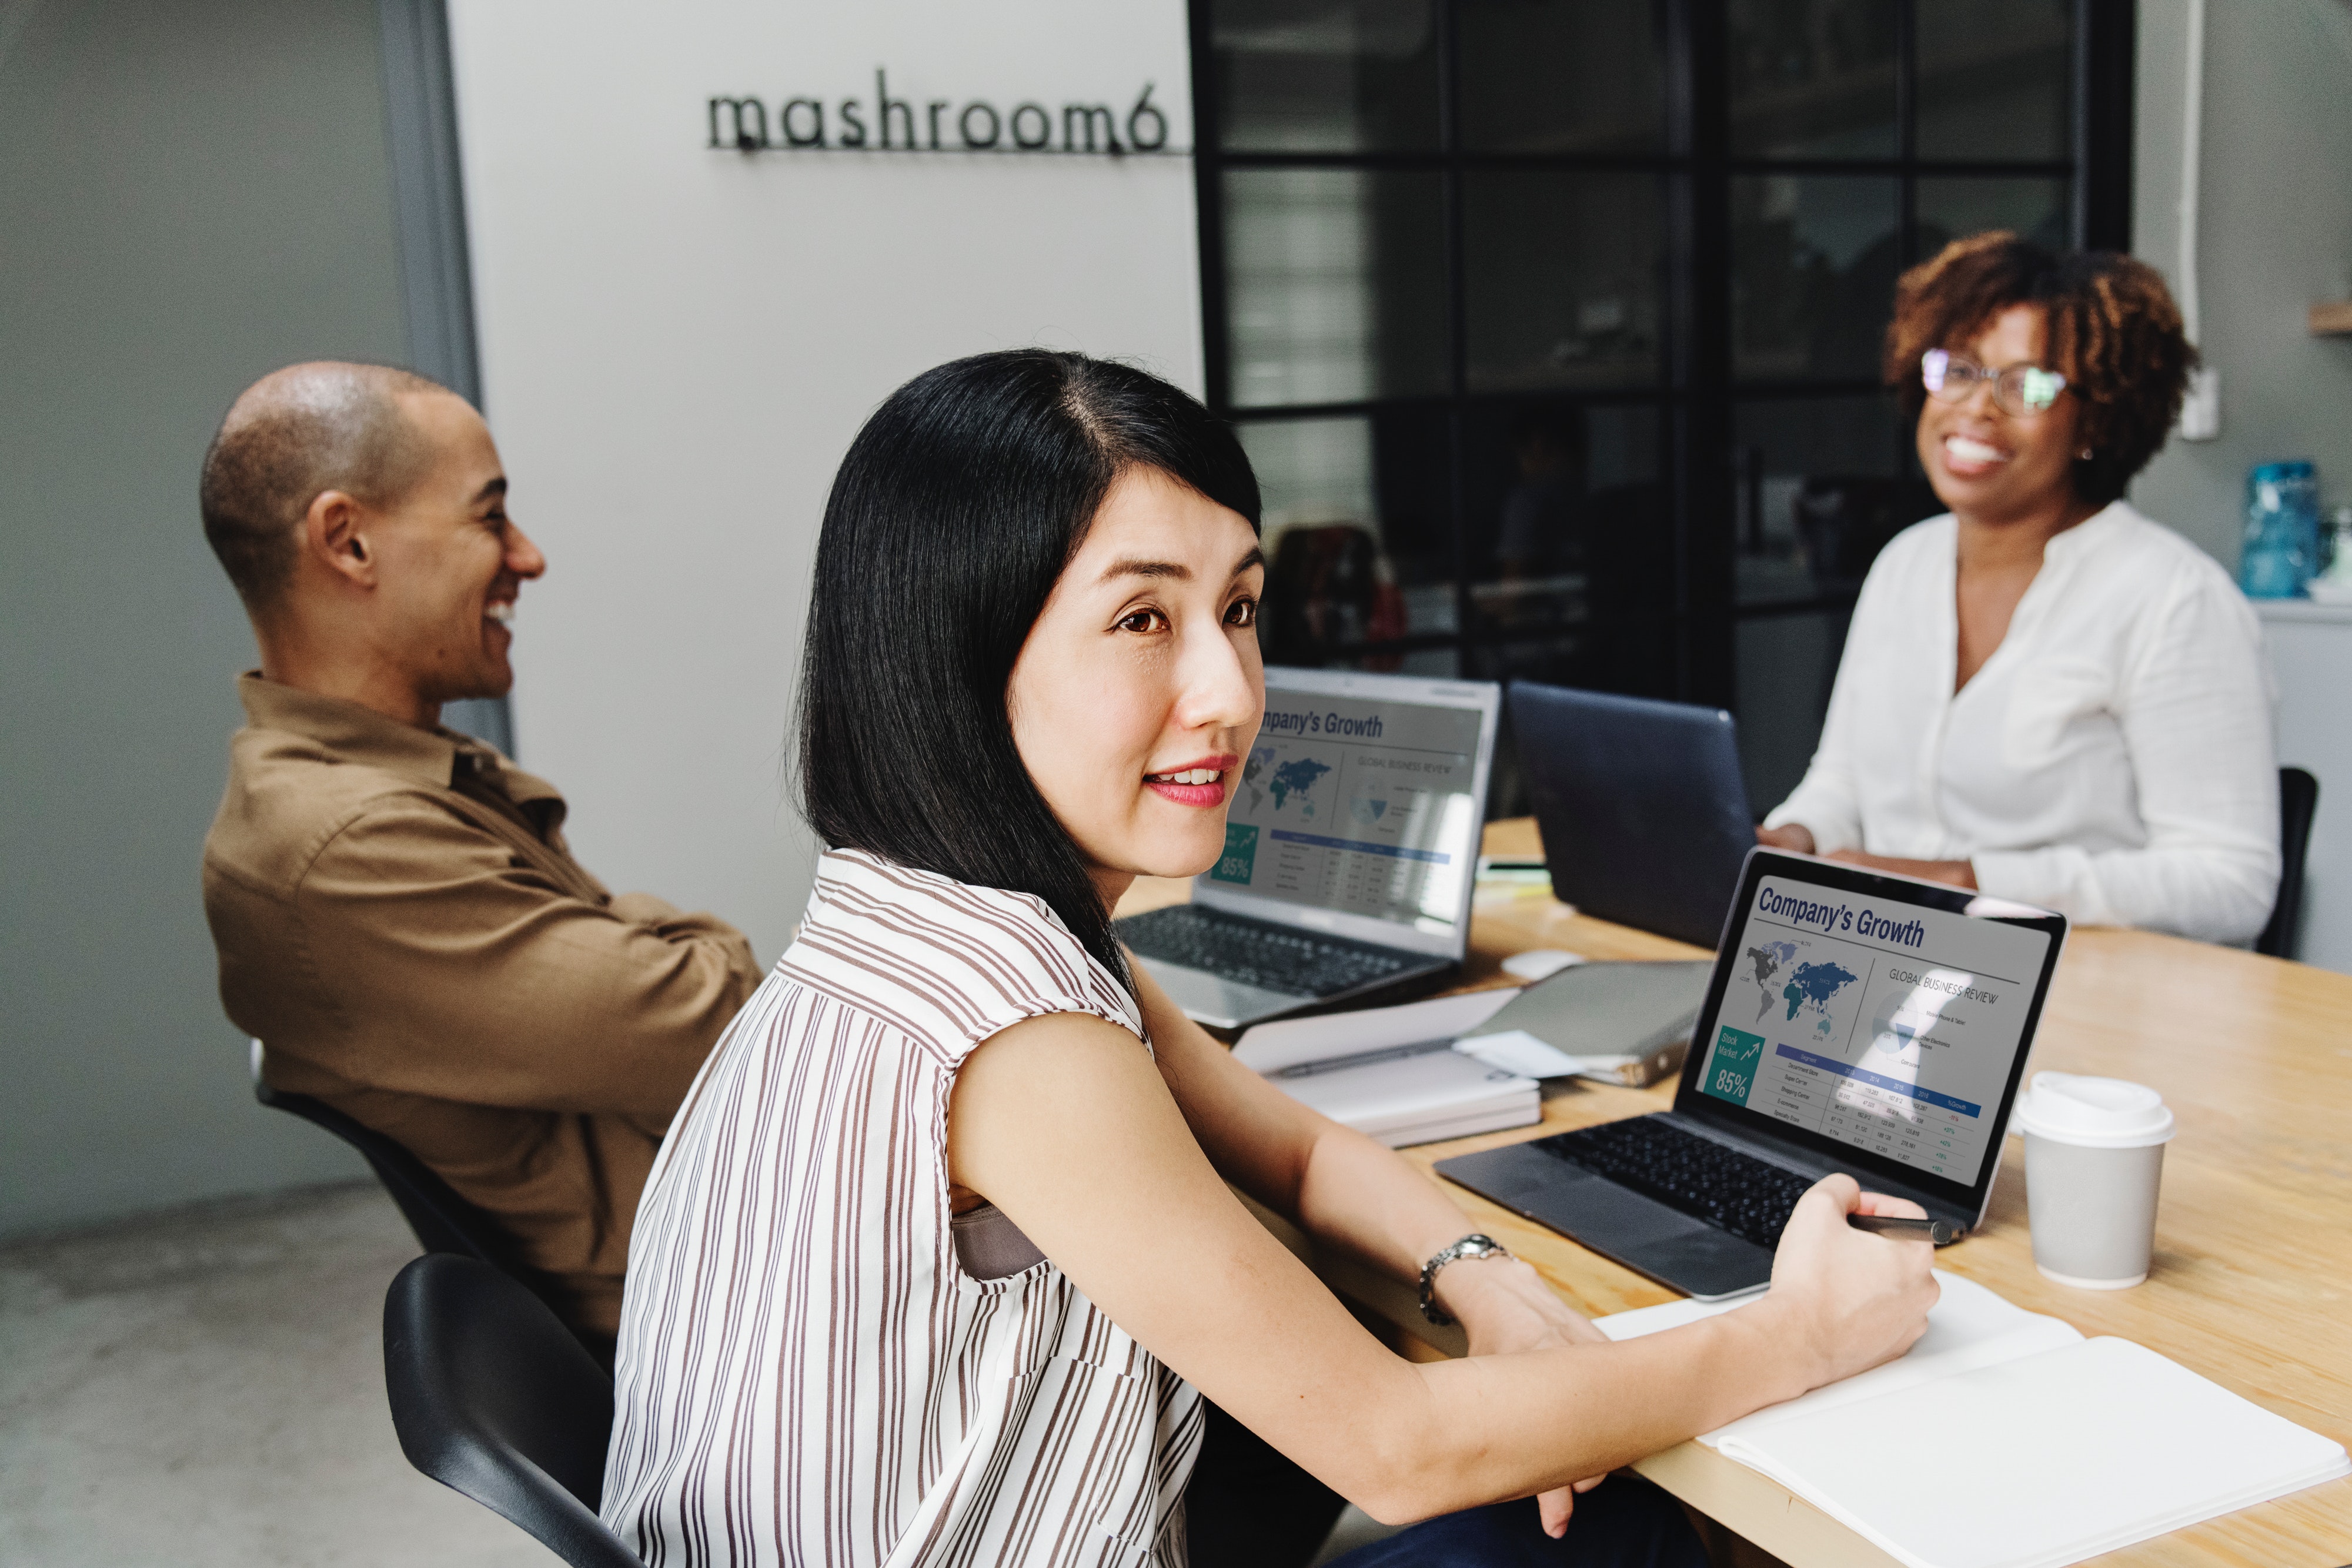
job, employment, technology, white collar worker, office, event, company, software engineering, collaboration, service